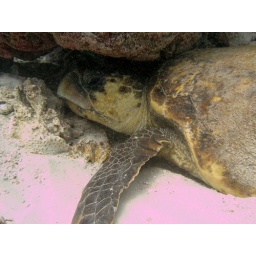
This giant turtle was lay under a rock resting, he wasn't bothered at all by me or my camera